Asimina

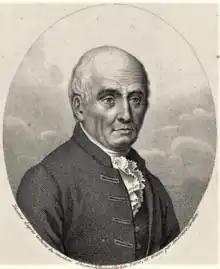
Michel Adanson (1727–1806), who named the genus "Asimina"

The genus name "Asimina" was first described and named by Michel Adanson, a French naturalist of Scottish descent. The name is adapted from a Native American term of unknown origin, "assimin," through the French colonial "asiminier."